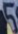
Number: 5